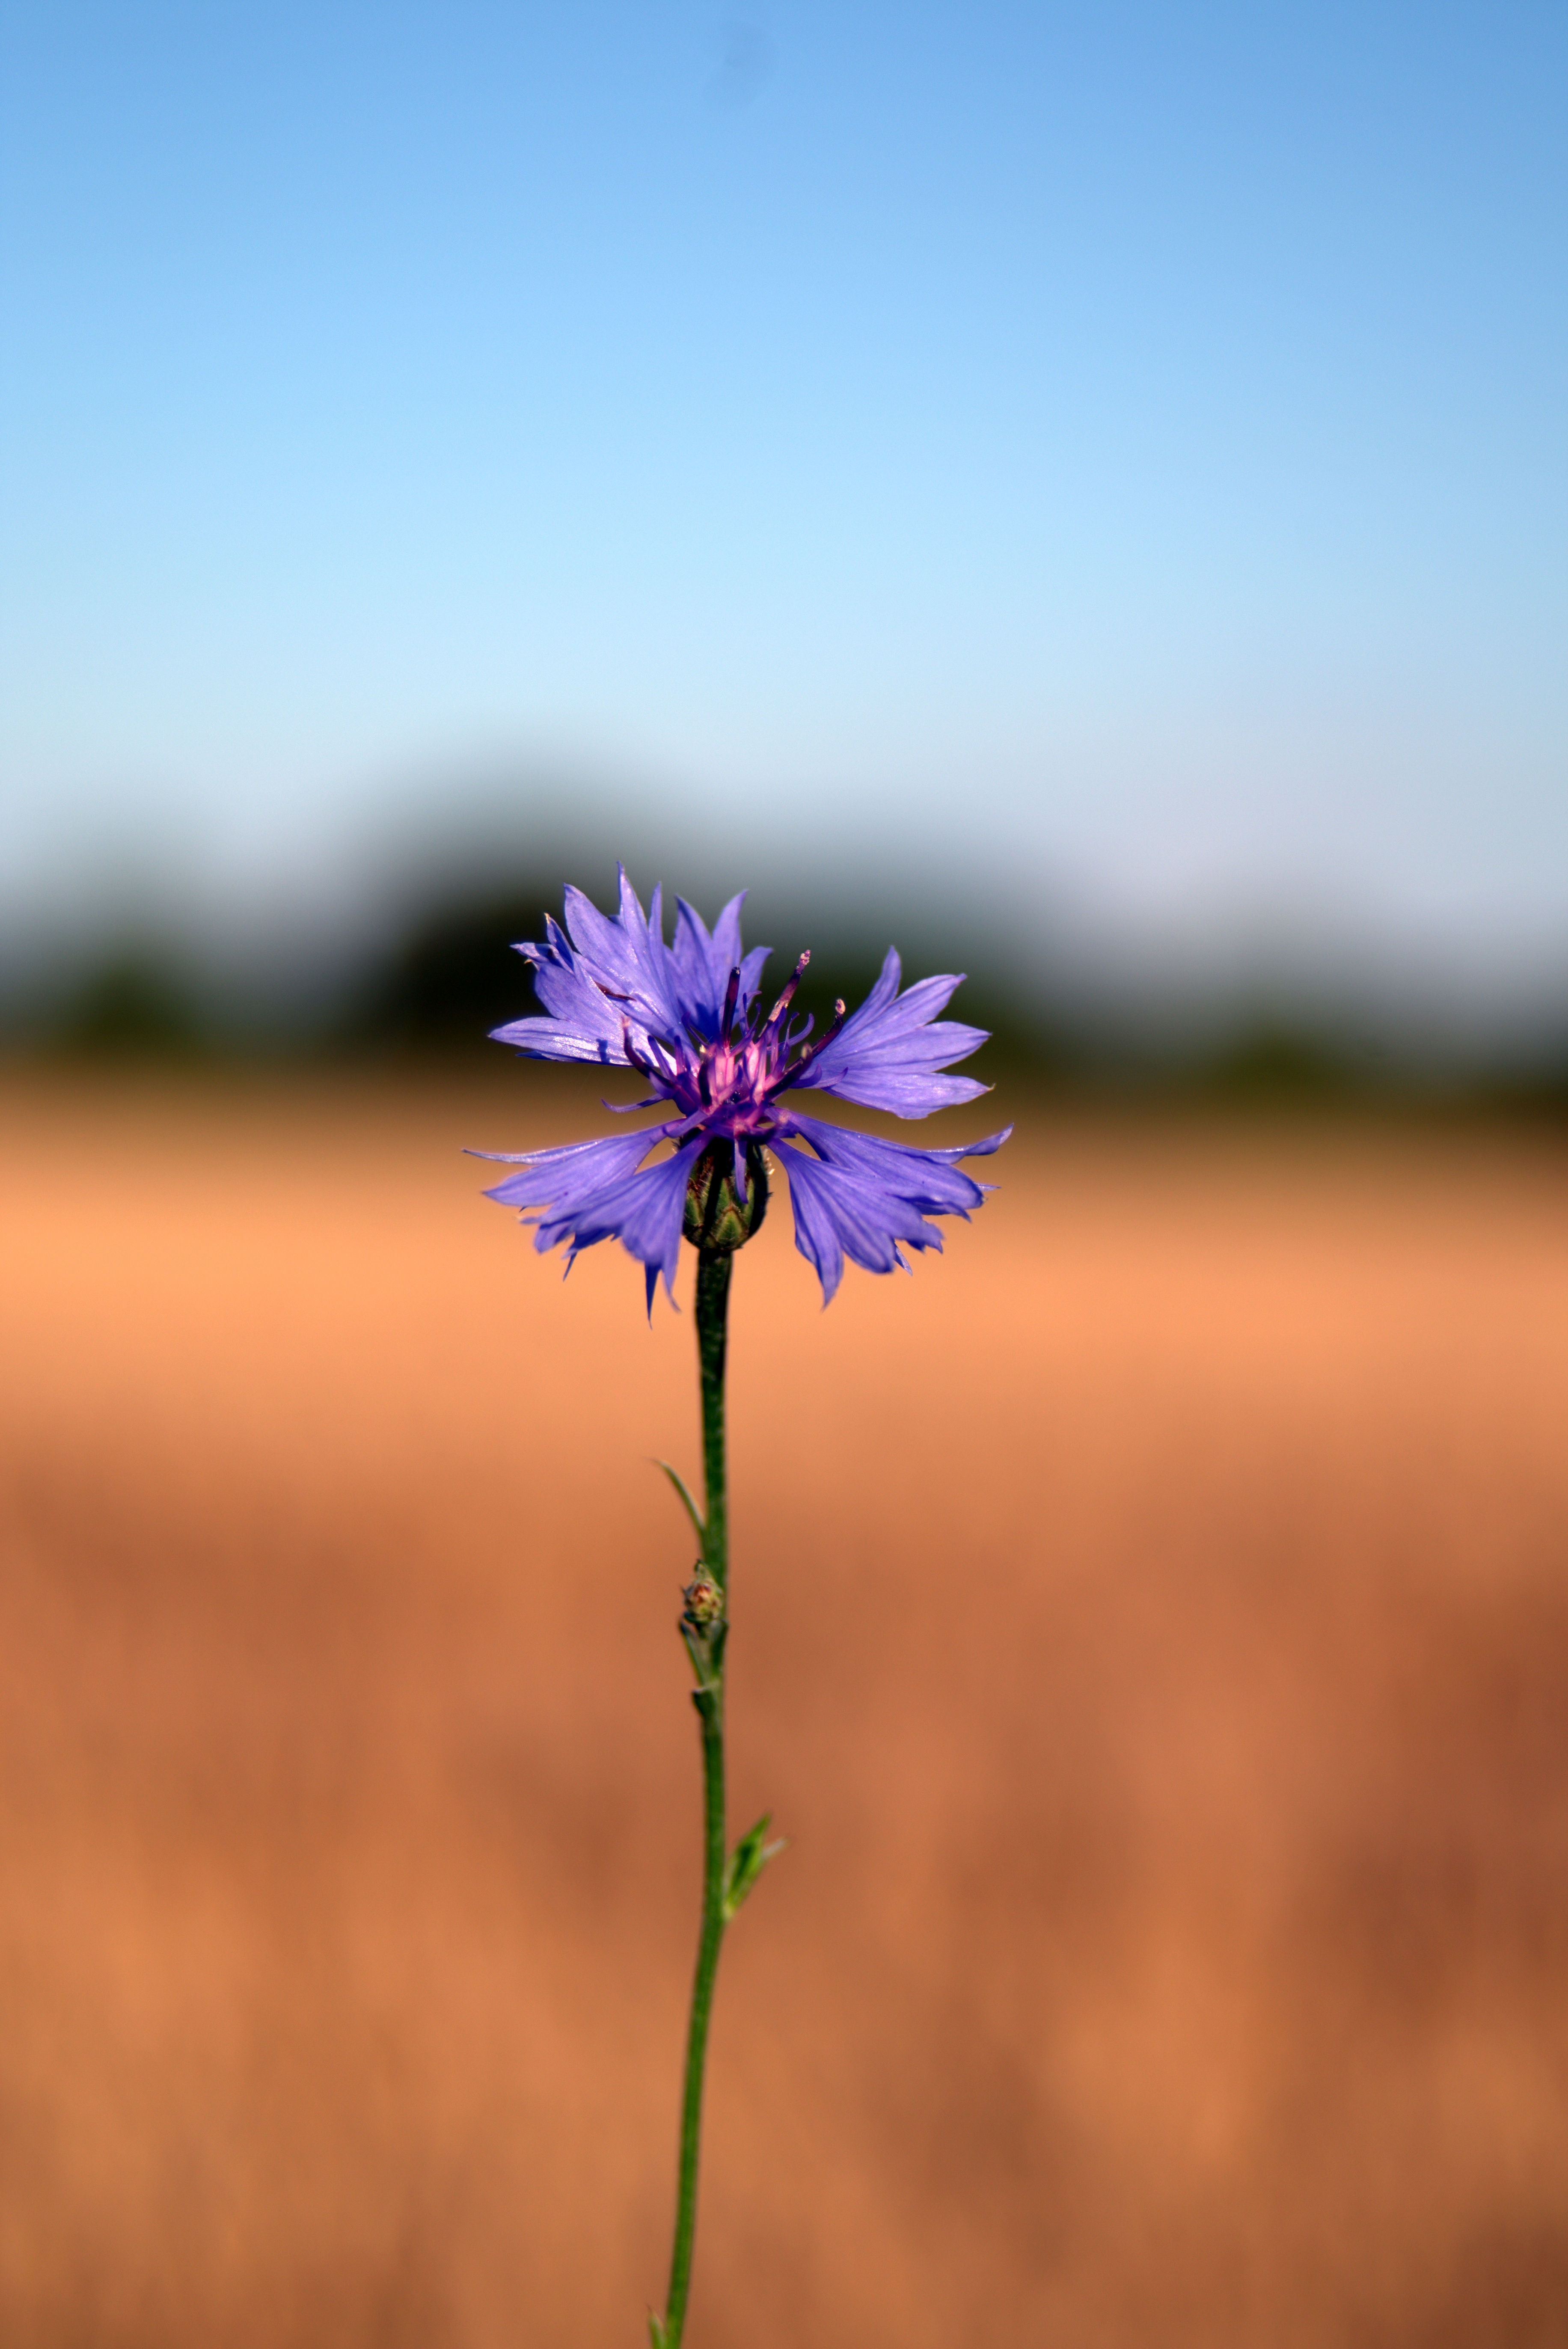
nature, grass, blossom, plant, sky, field, meadow, prairie, sunlight, flower, petal, village, soil, blue, agriculture, flora, plain, wildflower, wild flowers, cornflower, grassland, wildflowers, macro photography, blue flowers, flowering plant, daisy family, weed flourishing, natural environment, grass family, plant stem, land plant